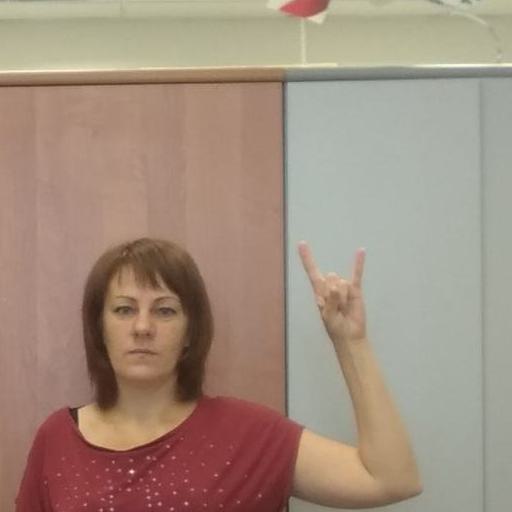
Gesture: rock